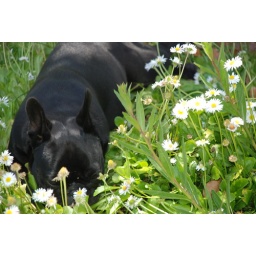
Black bull dog plays in the flower bed and takes a nap